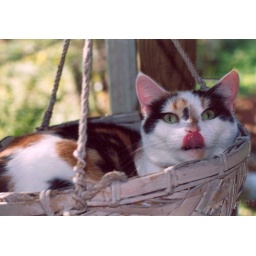
Ruby's trying to stick her tongue in her cute little kitty nostril...